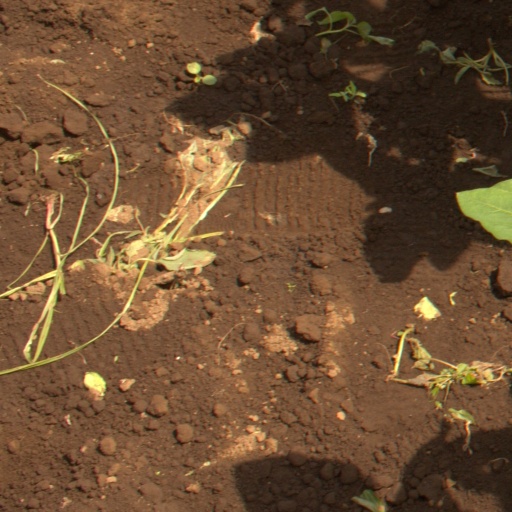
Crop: soybean